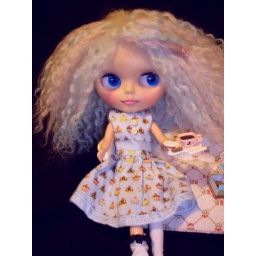
My first ADG blythe customI total rerooted her hairThe beautiful dress and pillow by my flikr friend Blythebook(grazie Vanessa:)